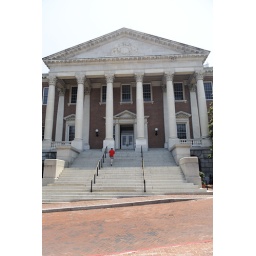
The building also house the Continental Congress for awhile in the early days after the Revolutionary War.